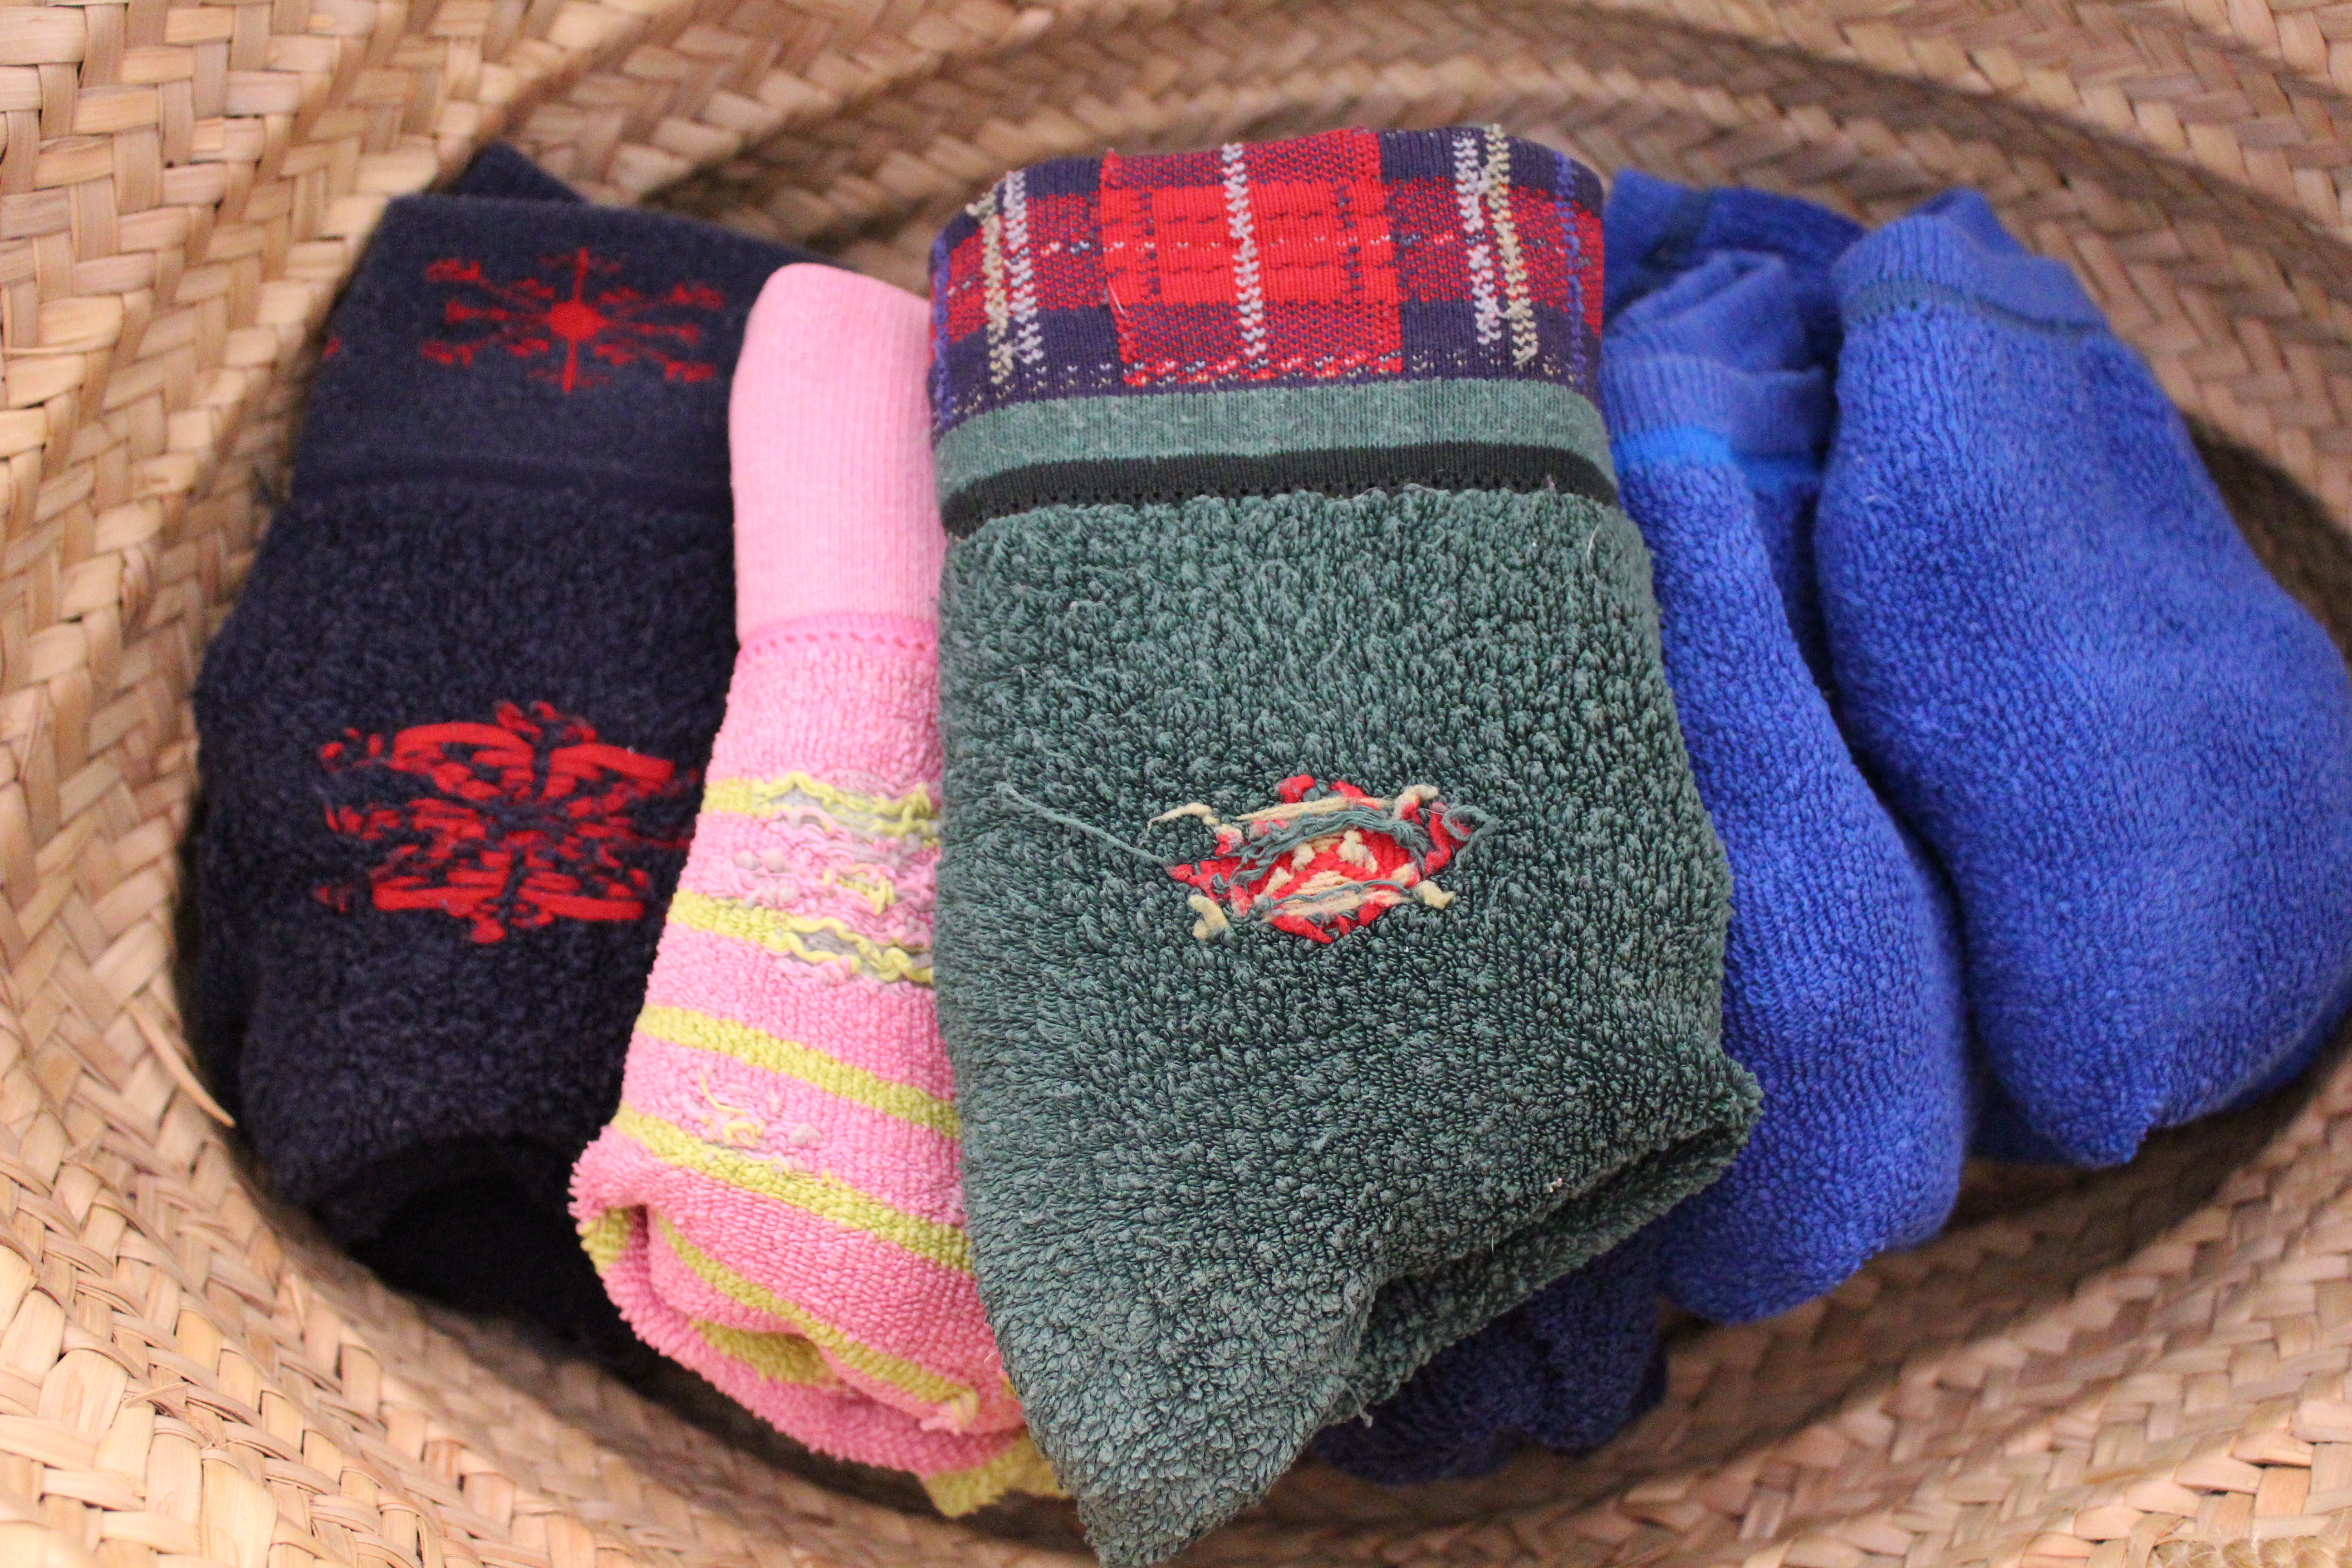
pattern, colorful, basket, wool, knitting, textile, art, footwear, socks, sock, fashion accessory, stopper socks, socks couple